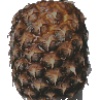
Label: pineapple